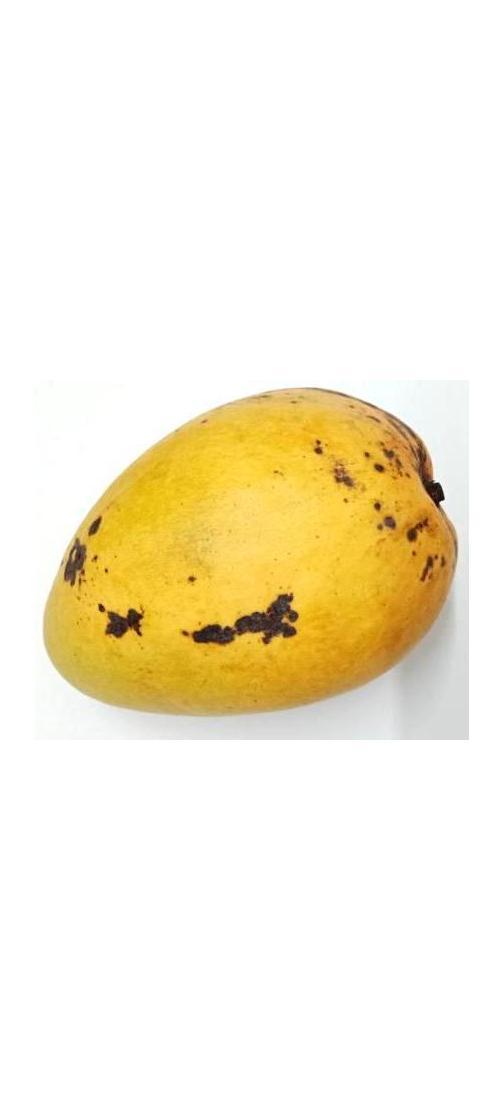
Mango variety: Bari-11